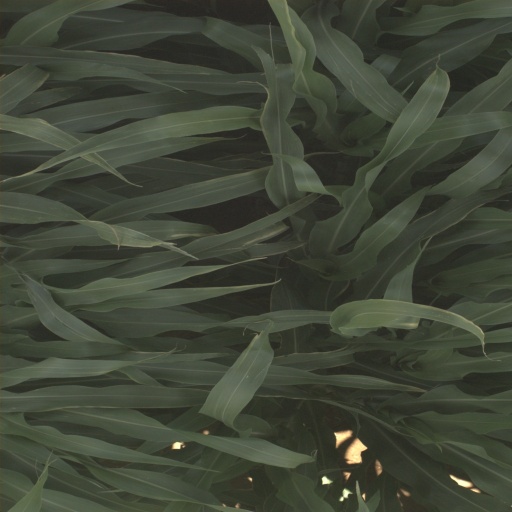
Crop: sorghum